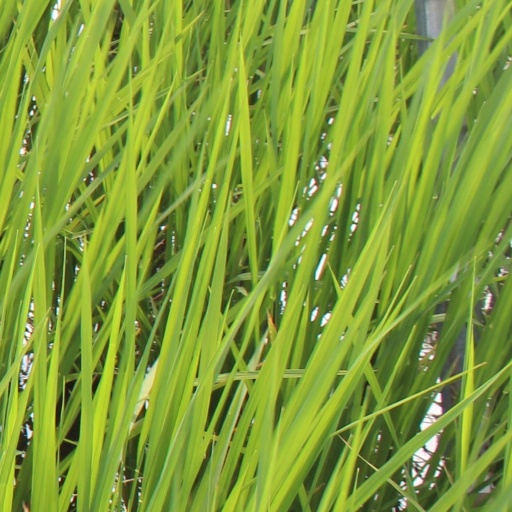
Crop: rice